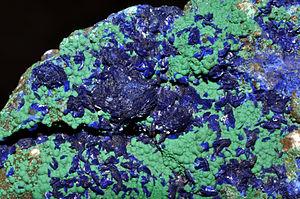
Cristaux d' Azurite sur nodules de Malachite